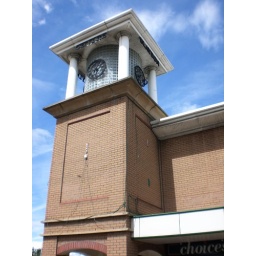
A clock tower by the shopping centre